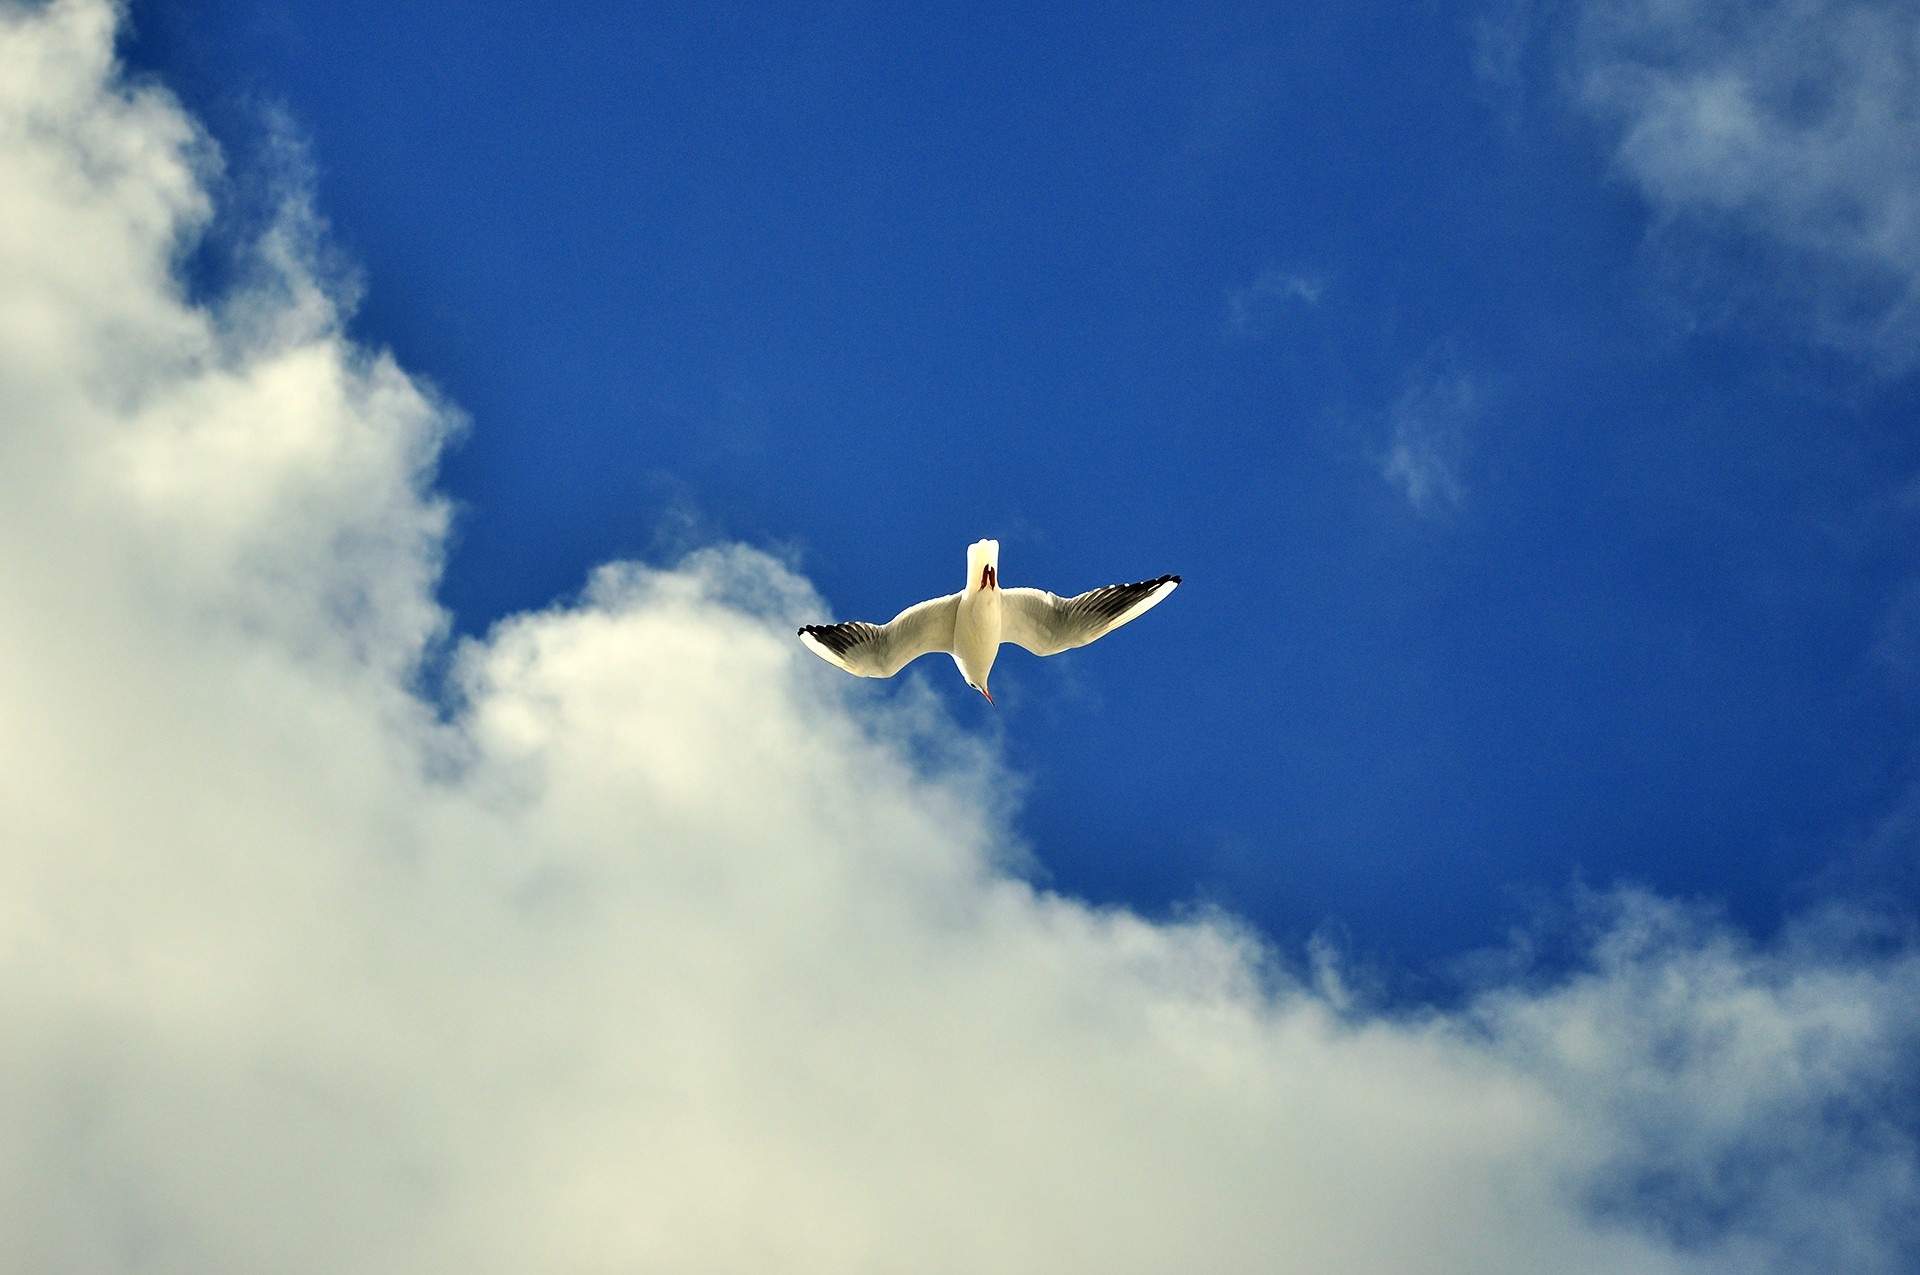
bird, wing, cloud, sky, seabird, seagull, airplane, aircraft, france, vehicle, aviation, flight, blue, freedom, clouds, airliner, meteorological phenomenon, atmosphere of earth